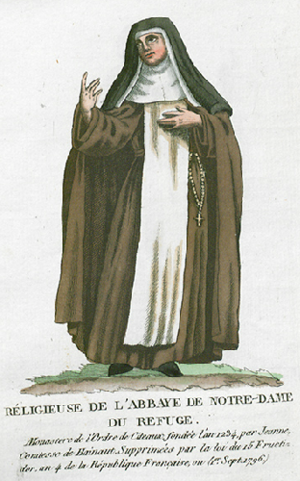
Collection de costumes de tous les ordres monastiques, supprimés à differentes époques, dans la ci-devant Belgique, Bruxelles, Philippe Joseph Maillart et sœur, 1811
Le couvent de Notre-Dame-du-Refuge se situe à Anglet, dans le département français des Pyrénées-Atlantiques. Il a été fondé par le bienheureux Louis-Édouard Cestac pour y abriter la congrégation des Servantes de Marie d'Anglet.